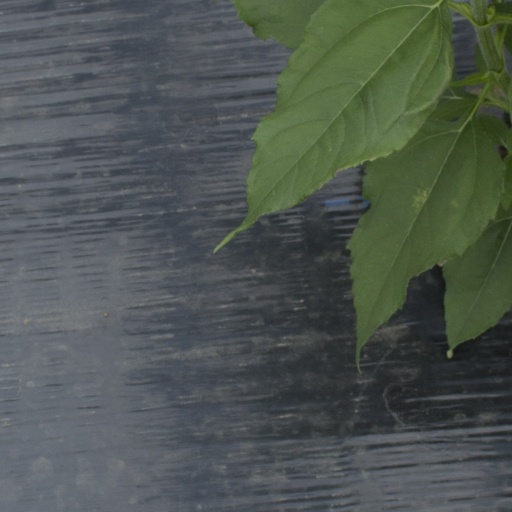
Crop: Jerusalem artichoke